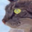
Label: cat